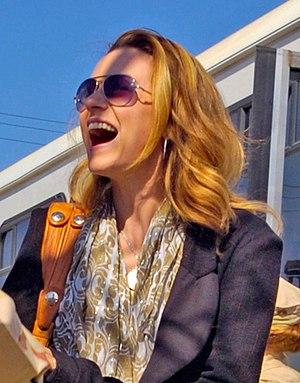
FBI : Duo très spécial ou FBI : Flic et Escroc au Québec est une série télévisée américaine en un pilote de 90 minutes puis 80 épisodes de 42 minutes, créée par Jeff Eastin, diffusée entre le 23 octobre 2009 et le 18 décembre 2014 sur USA Network, et depuis le 30 octobre 2009 sur Bravo!, au Canada.
Peyton Elizabeth Sawyer Scott est un personnage fictif de la série télévisée Les Frères Scott, interprétée par Hilarie Burton. Elle est la femme de Lucas Scott, la belle-sœur de Haley James Scott et Nathan Scott et la meilleure amie de Brooke Davis, qui est la marraine de sa fille.
Hilarie Ros Burton, de son vrai nom, est une actrice américaine née le 1ᵉʳ juillet 1982 dans le comté de Loudoun en Virginie.